Television in Japan

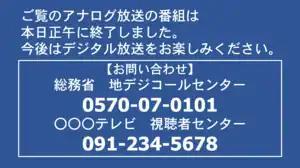
Notice broadcast on television stations across Japan after the cessation of NTSC-J analog broadcasts. Transcript: "The analog broadcast you are watching ended at noon today. Please enjoy digital broadcasting in the future. [Contact] Ministry of Internal Affairs and Communications Terrestrial Digital Call Center 0570-07-0101 ○○○ TV Viewer Center 091-234-5678"

The first UHF television station to go on air in Japan was the Tokushima station of NHK Educational TV, on February 20, 1968.